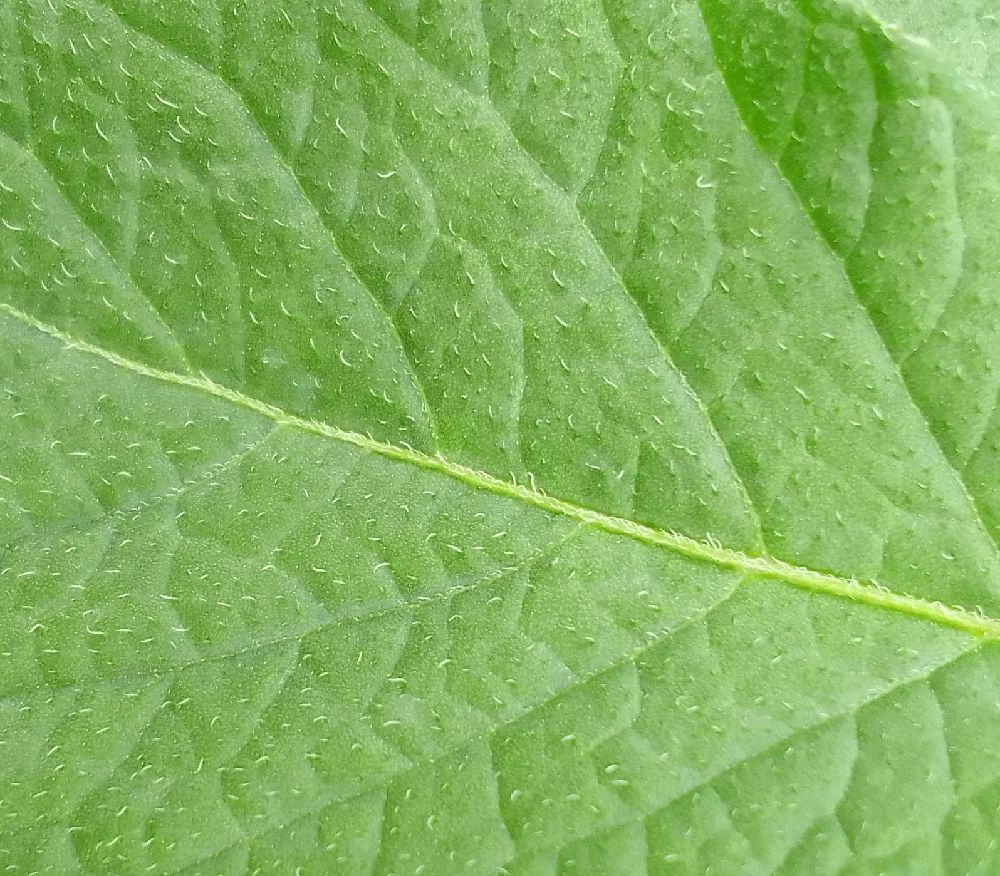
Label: Healthy